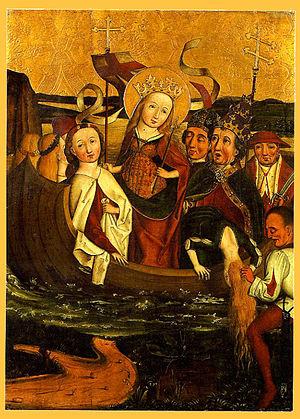
Sainte Ursule (école allemande du XVIe s.)
Ursule de Cologne est au centre de la tradition chrétienne des onze mille vierges, fondée au IXᵉ siècle puis transformée et amplifiée au XIIIᵉ siècle après la découverte d'une pierre tombale, dans une petite chapelle de Cologne, attribuée ultérieurement à une certaine Ursula, une fillette de huit ans. Fêtée le 21 octobre, elle est déclarée sainte Ursule par l'Église catholique.
L’histoire de l'Europe, et surtout de l’Europe méridionale, est une des parties les mieux documentées, étudiées et connues de l’histoire mondiale, pour quatre raisons :
Un diptyque est une œuvre de peinture ou de sculpture composée de deux panneaux, fixes ou mobiles, et dont les sujets se regardent et se complètent l'un l'autre.